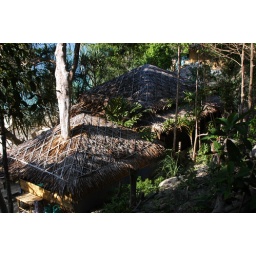
View of kitchen and bar from the top of the hill. YES that is a tree in the kitchen!